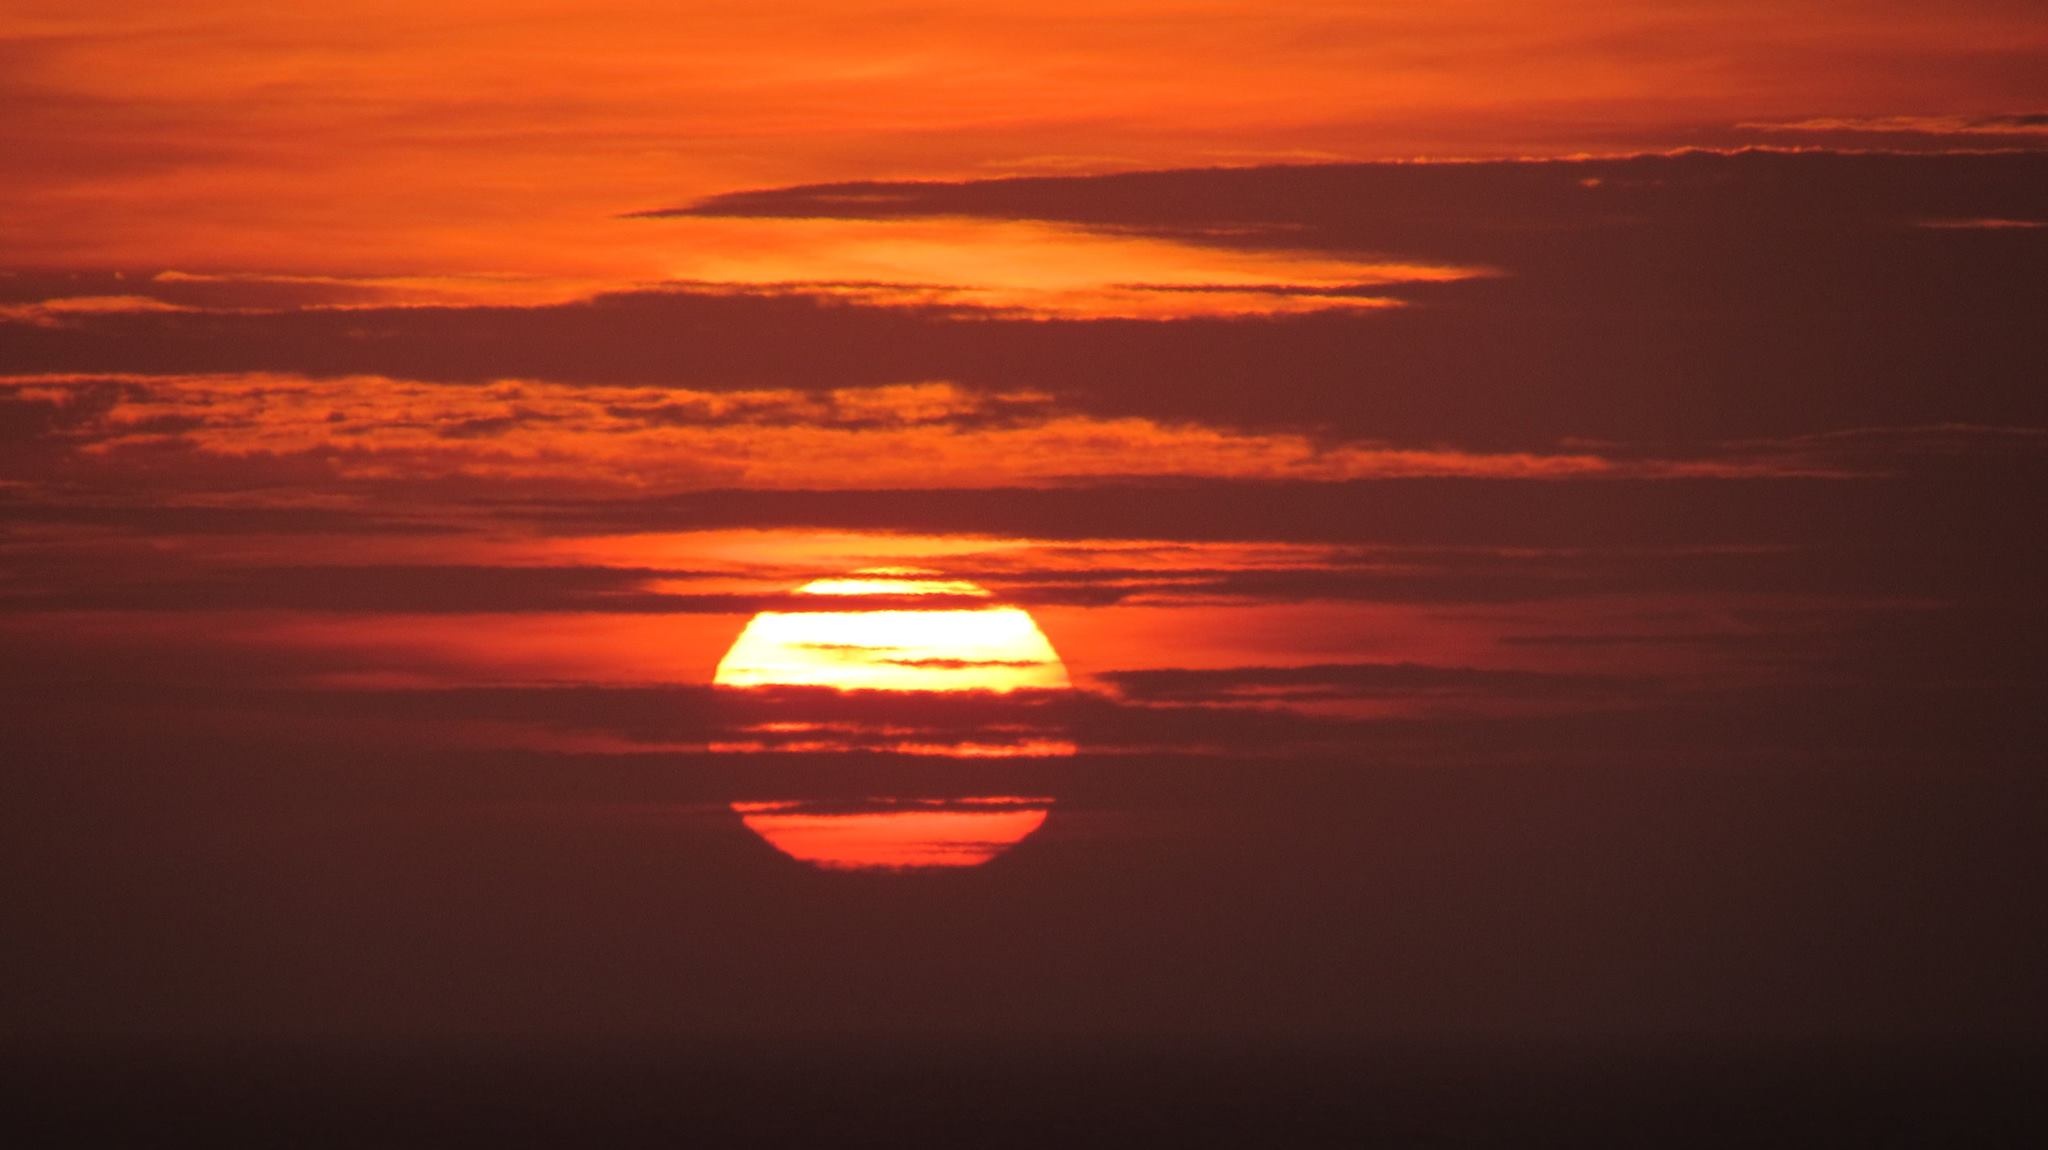
landscape, sea, ocean, horizon, cloud, sky, sun, sunrise, sunset, morning, dawn, atmosphere, dusk, evening, rio de janeiro, afterglow, red sky at morning